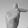
ASL letter: T